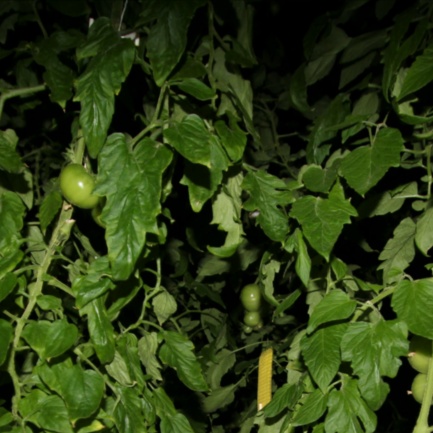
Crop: tomato